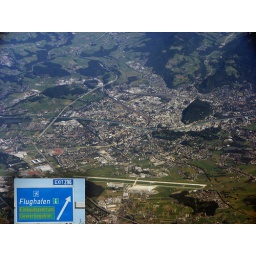
Salzburg from air in 2006 including the W. A. Mozart airport and a street sign for the airport from the ground in 2009.